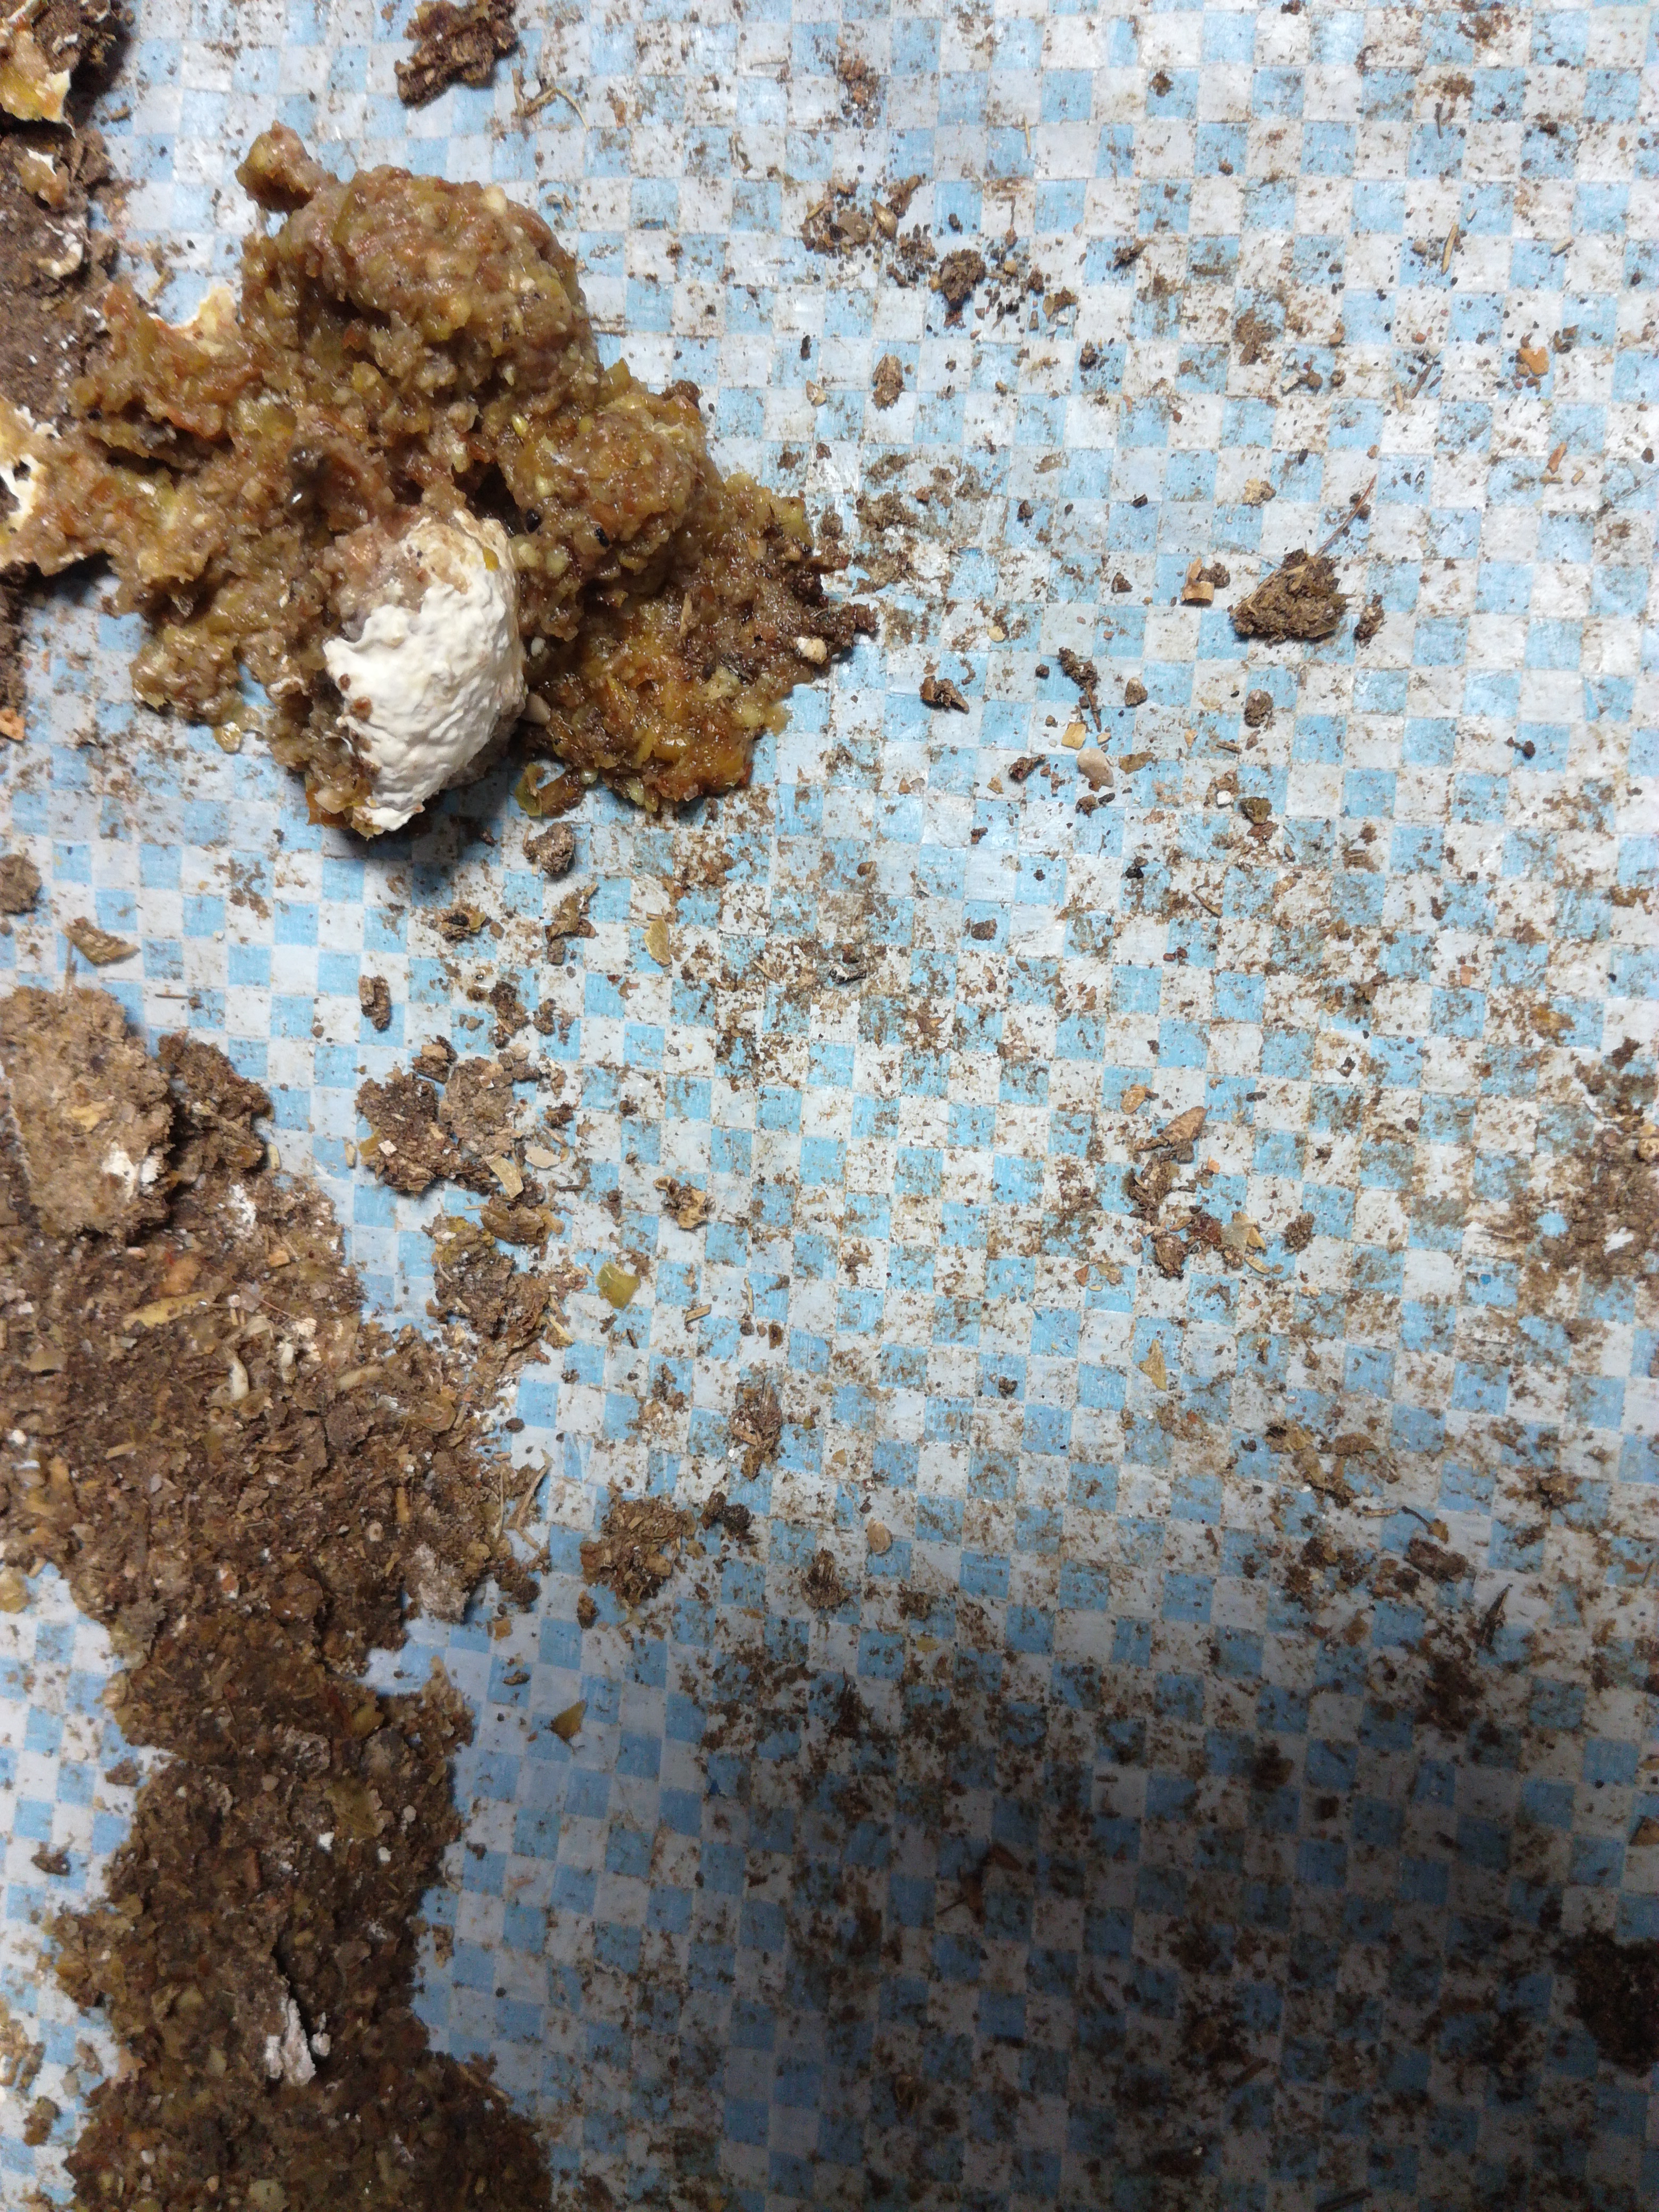
PCR-confirmed diagnosis: Salmonella